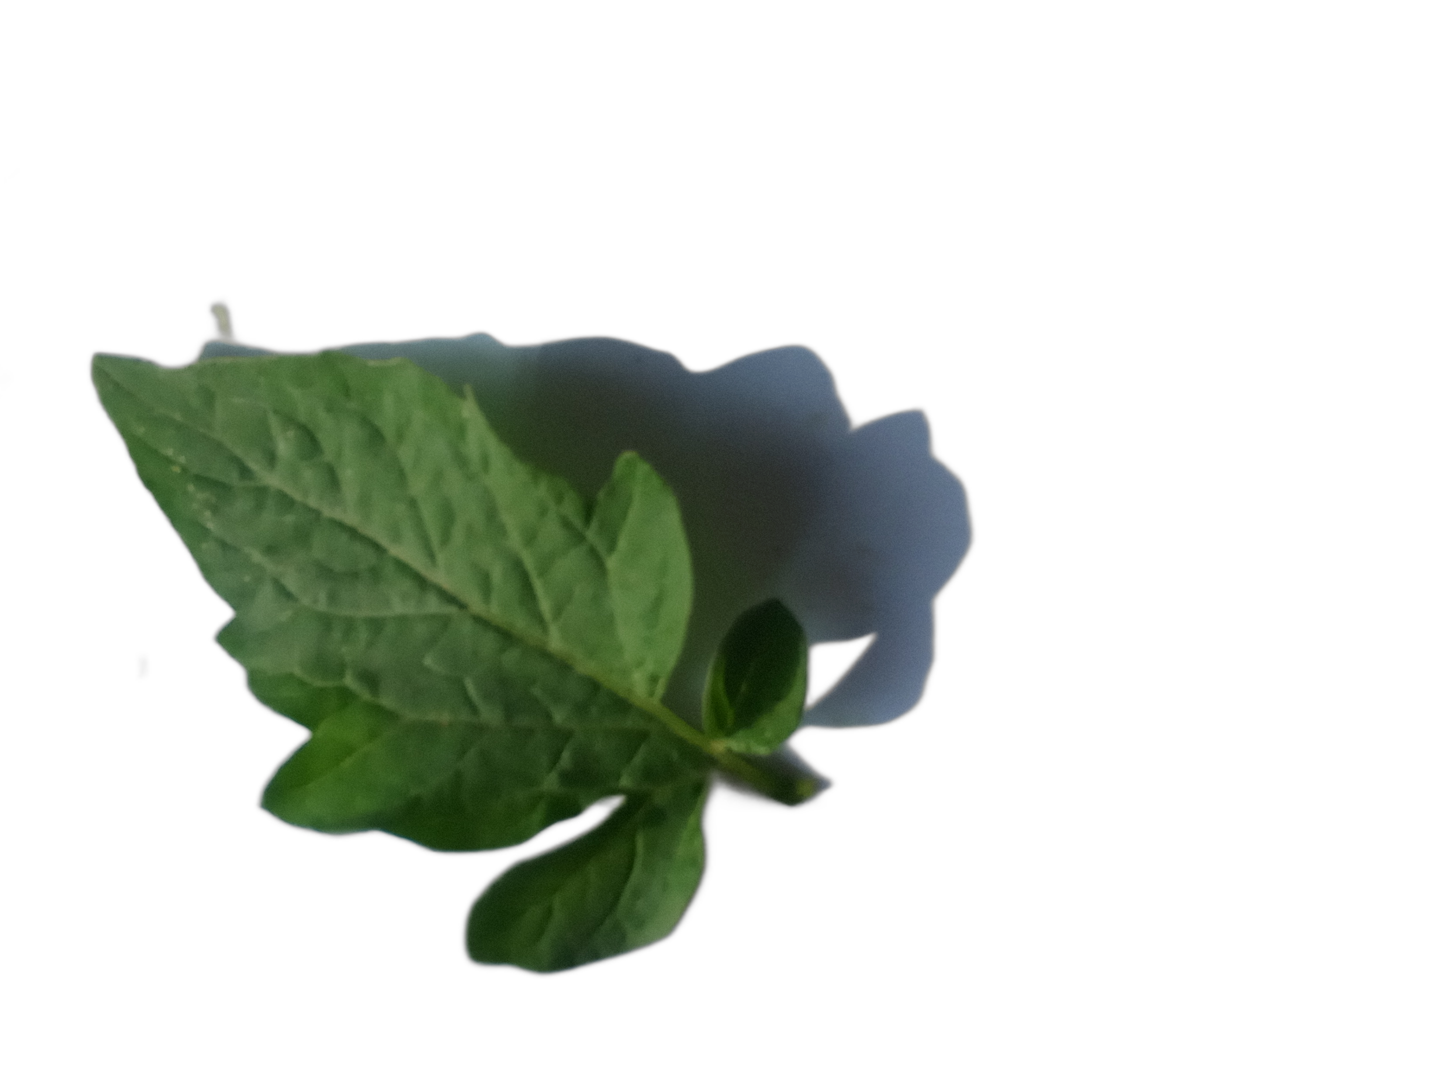
Crop: Tomato
Label: Healthy